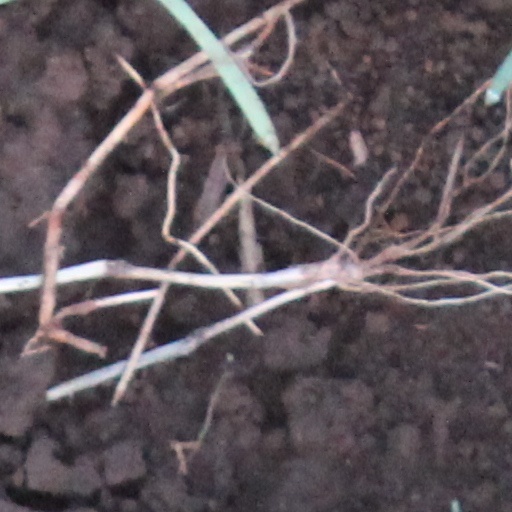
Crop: wheat